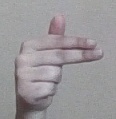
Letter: ghain